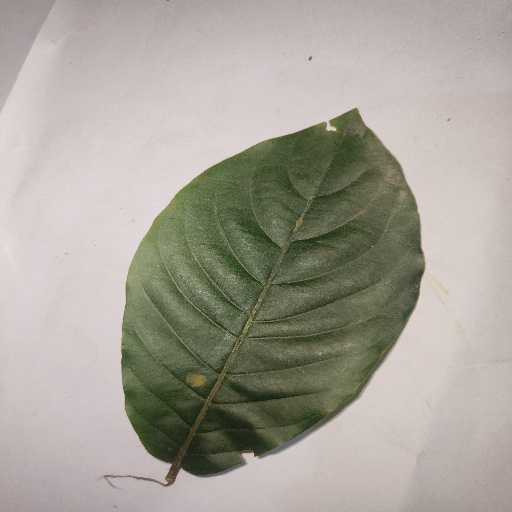
Species: HariTaki
Leaf condition: Bacterial Spot